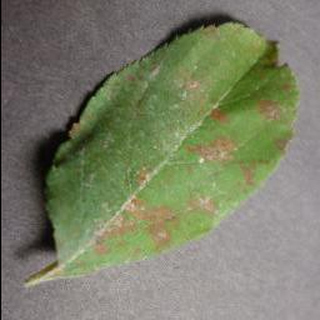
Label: apple_cedar_apple_rust